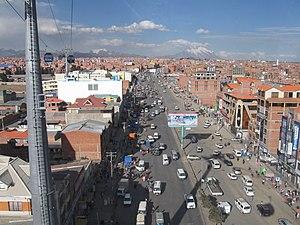
El Alto est la troisième ville la plus peuplée de Bolivie située dans le prolongement de la capitale La Paz dans le département de La Paz et la province de Pedro Domingo Murillo.